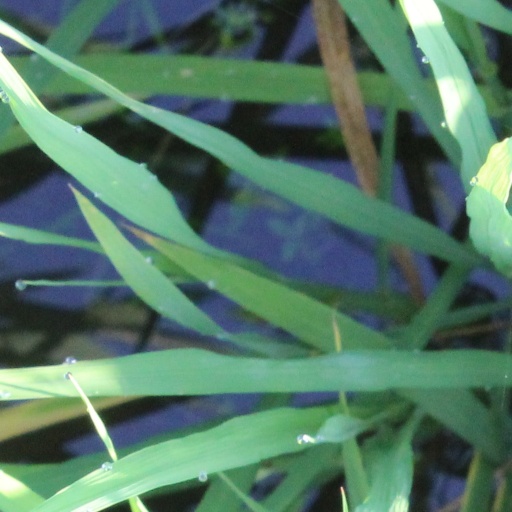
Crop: rice